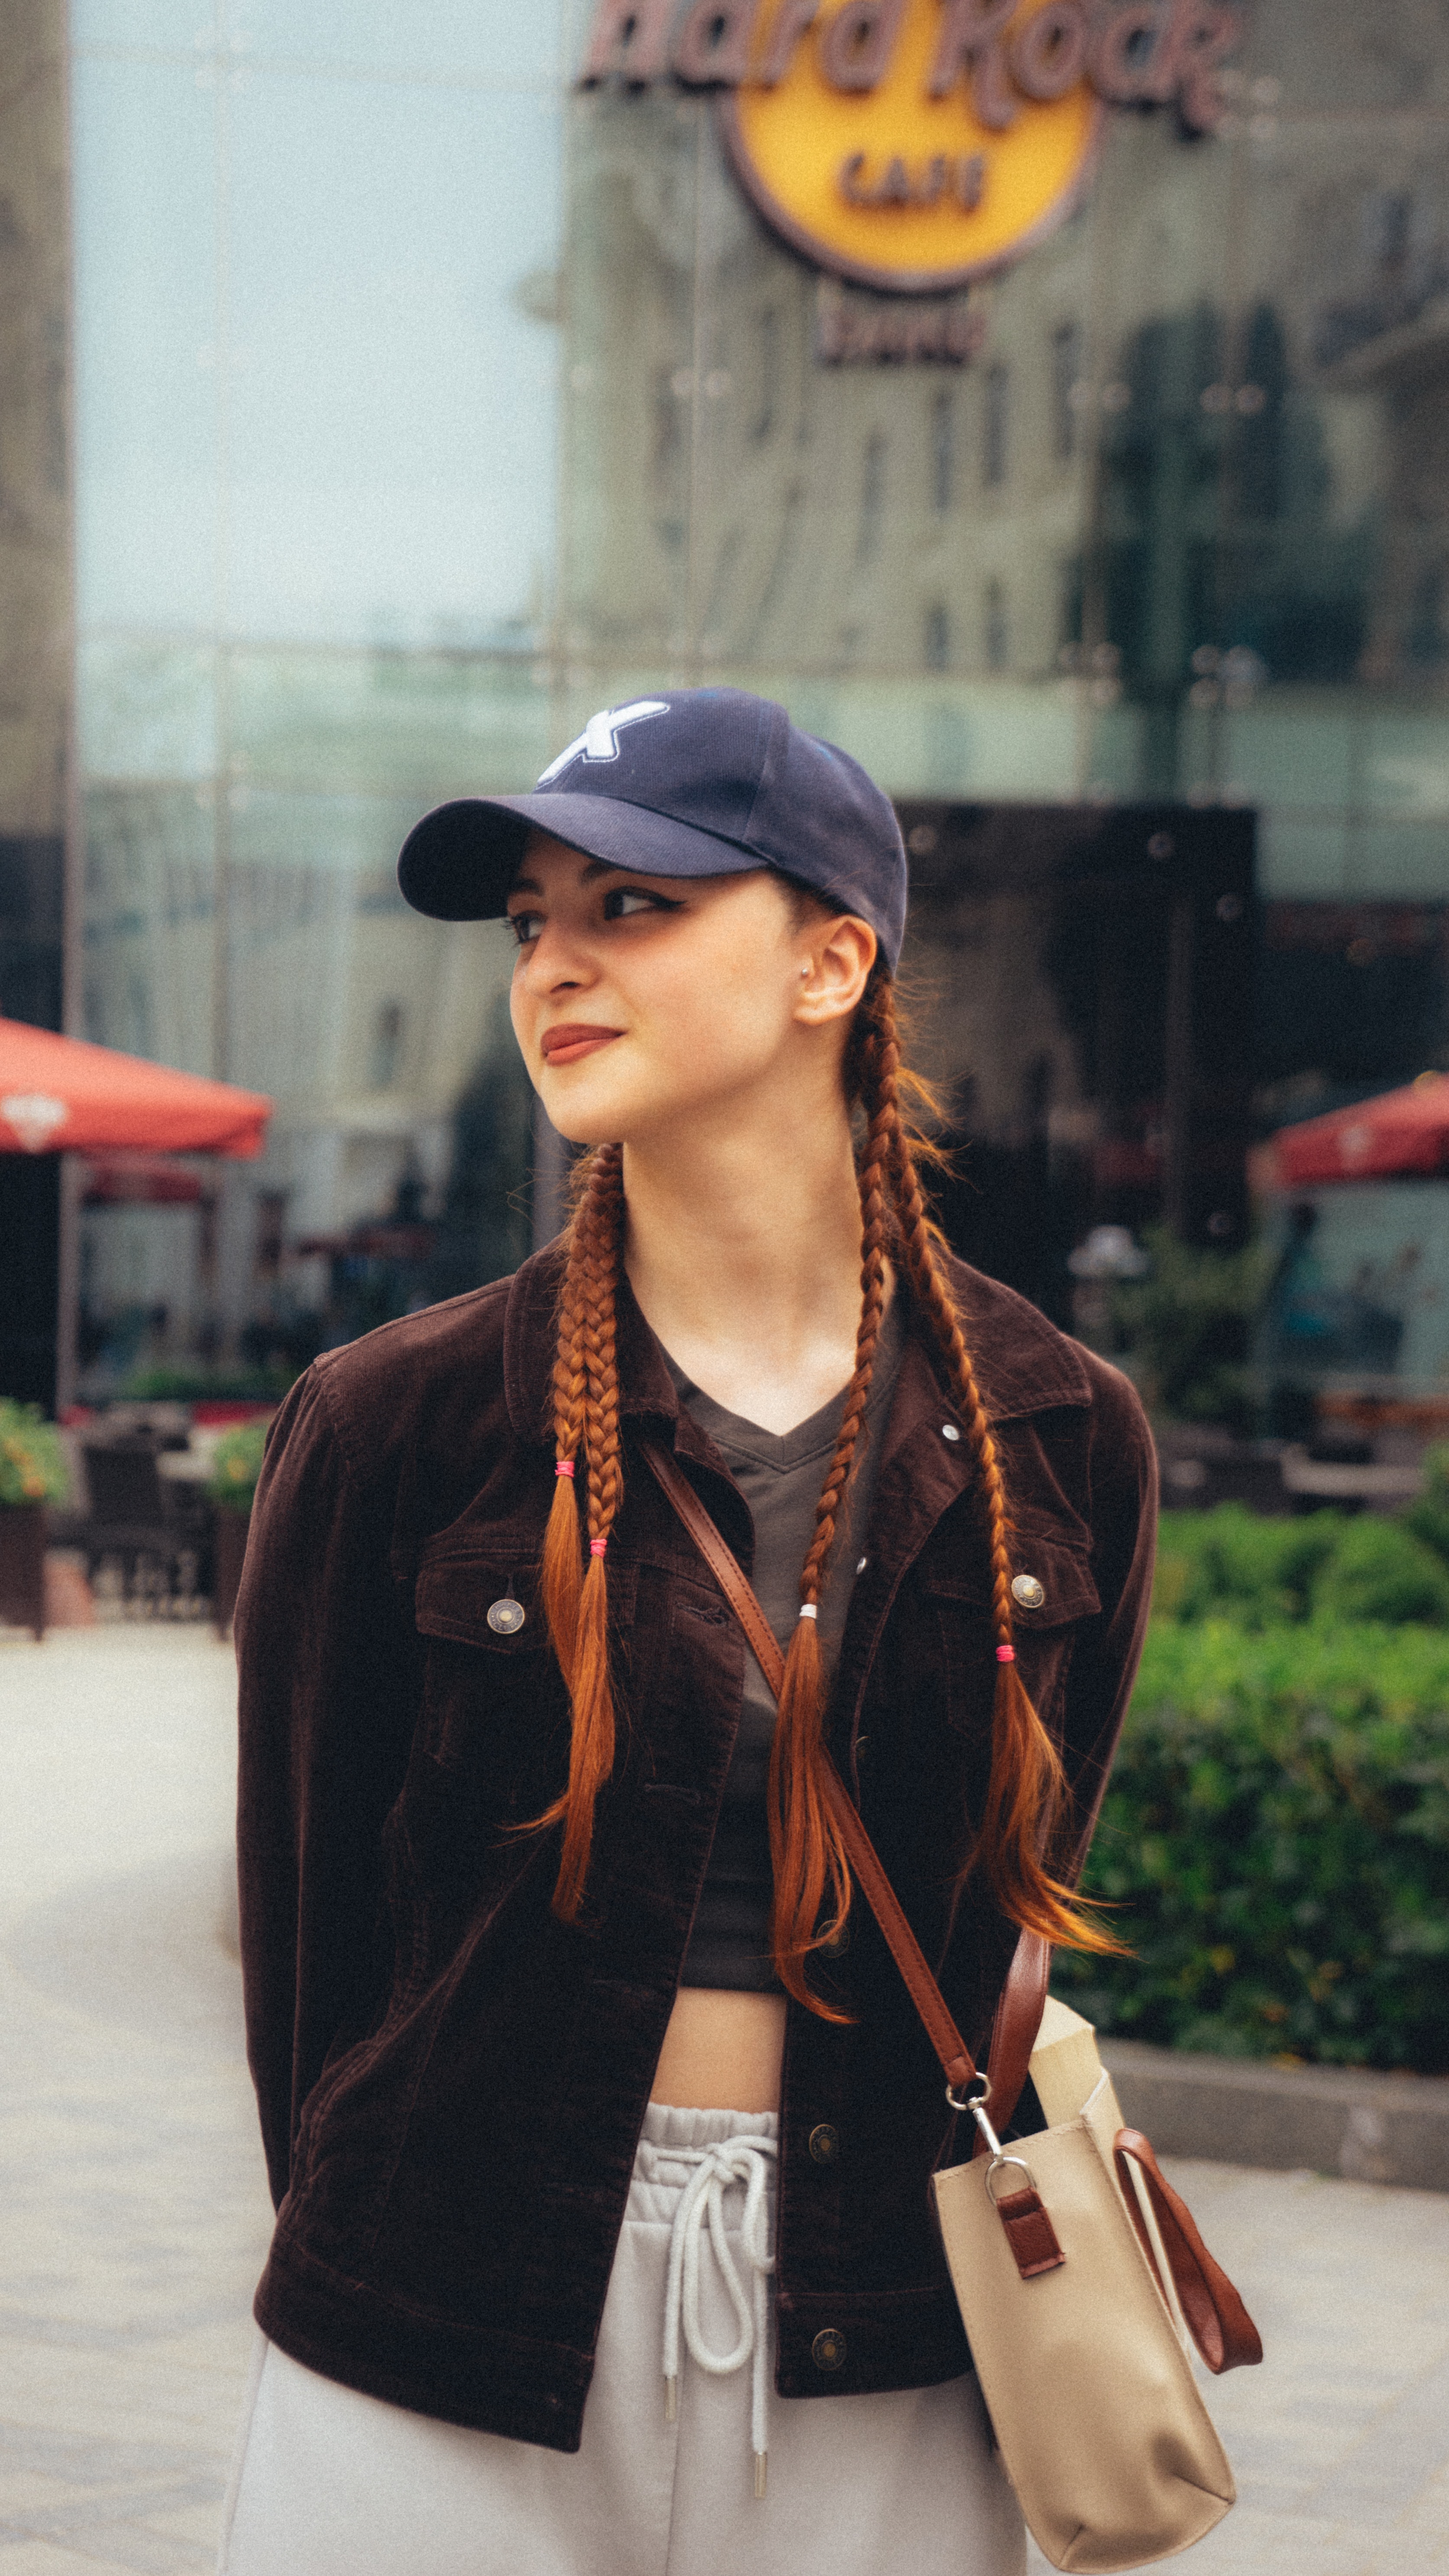
woman, lip, hairstyle, shoulder, eyewear, neck, fashion, vision care, textile, sleeve, temple, yellow, waist, cap, cool, travel, headgear, leather jacket, fashion design, blazer, black hair, jewellery, necklace, electric blue, long hair, city, denim, bag, Luggage and bags, sunglasses, street, fashion accessory, fur, road, pattern, leather, scarf, beanie, handbag, top, tourism, sitting, pedestrian, fashion model